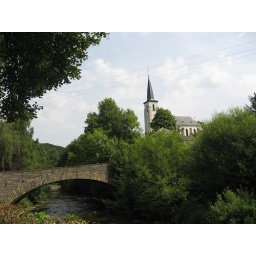
Kautenbach, the bridge over the river Clerve.